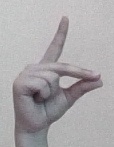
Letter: ta